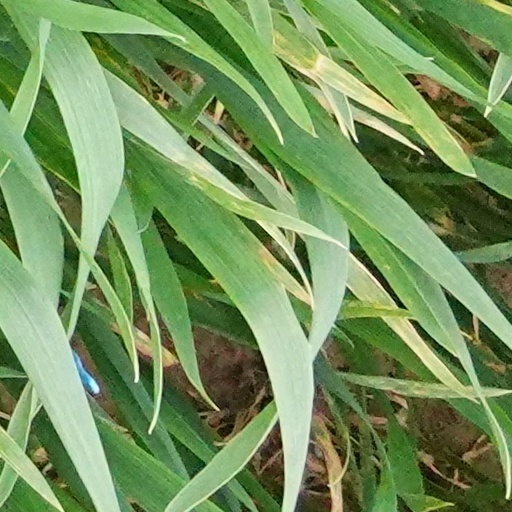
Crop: wheat